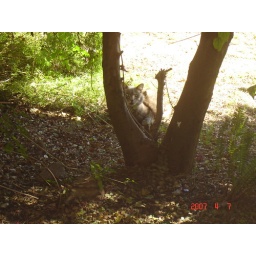
at this time of the afternoon, the cat sitting in our garden looked scary :-)